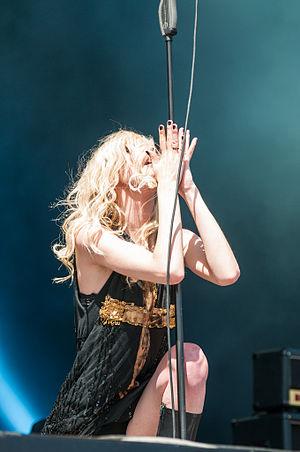
Taylor Michel Momsen est une chanteuse et musicienne américaine de rock, ex-actrice et mannequin née le 26 juillet 1993 à Saint-Louis dans le Missouri aux États-Unis. Elle est connue pour son groupe de rock The Pretty Reckless ainsi que pour avoir joué le rôle de Jenny Humphrey dans Gossip Girl.